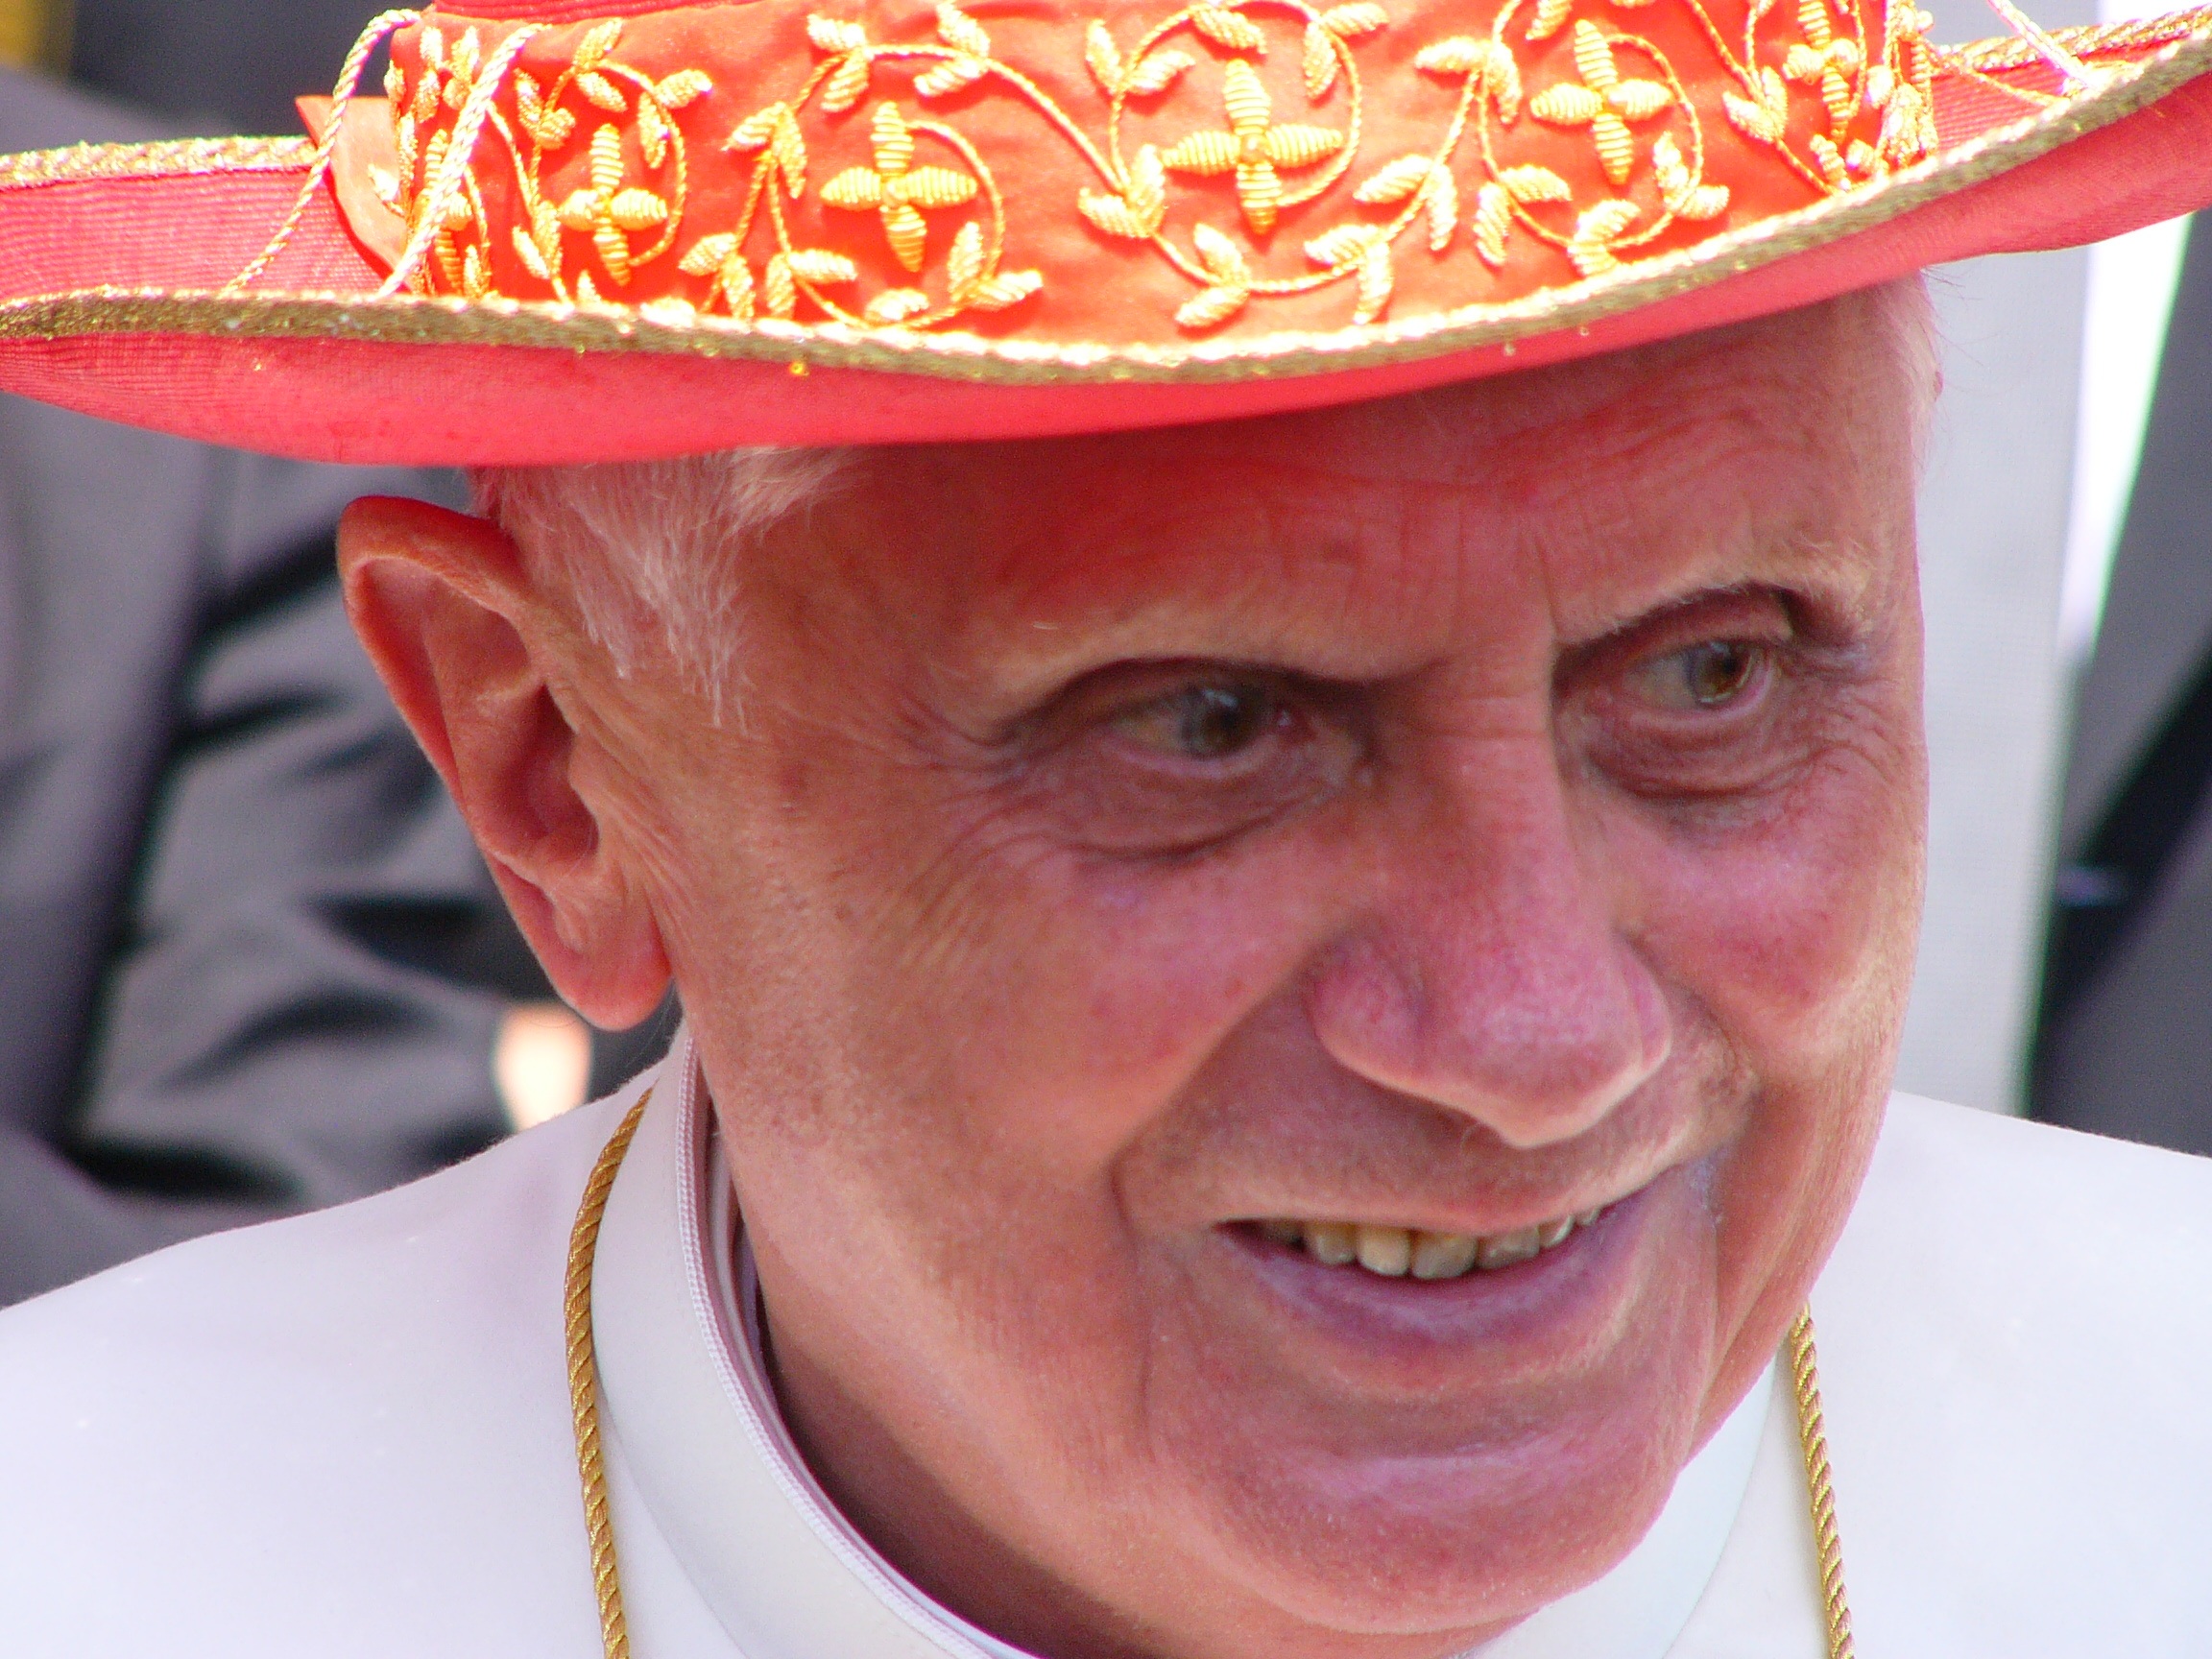
man, person, people, portrait, red, facial expression, smile, senior citizen, close up, face, rome, head, jockey, organ, the vatican, pope benedict, the holy father